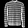
Label: Pullover